December 2009 lunar eclipse

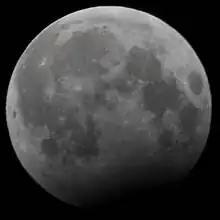
Partiality as viewed from Munster, Ireland, 19:43 UTC

A partial lunar eclipse occurred at the Moon’s descending node of orbit on Thursday, December 31, 2009, with an umbral magnitude of 0.0779. A lunar eclipse occurs when the Moon moves into the Earth's shadow, causing the Moon to be darkened. A partial lunar eclipse occurs when one part of the Moon is in the Earth's umbra, while the other part is in the Earth's penumbra. Unlike a solar eclipse, which can only be viewed from a relatively small area of the world, a lunar eclipse may be viewed from anywhere on the night side of Earth. Occurring only about 20 hours before perigee (on January 1, 2010, at 15:30 UTC), the Moon's apparent diameter was larger.